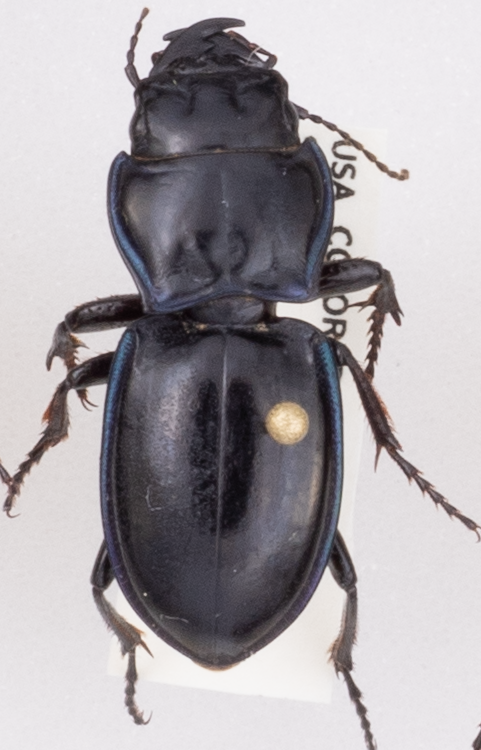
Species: Pasimachus elongatus
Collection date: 2021-08-25 04:00:00
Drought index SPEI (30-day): -1.834
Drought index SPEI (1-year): -0.46
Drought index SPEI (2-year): -1.22